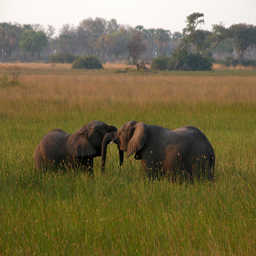
Two small elephants close together in a field of high grass
two elephants playing in a tall grass field.
Two elephants greet each other in a field of tall grass.
Two medium-sized elephant laying in the grass looks like they're hugging by their trucks
Two bull elephants getting ready to spar on the savana.